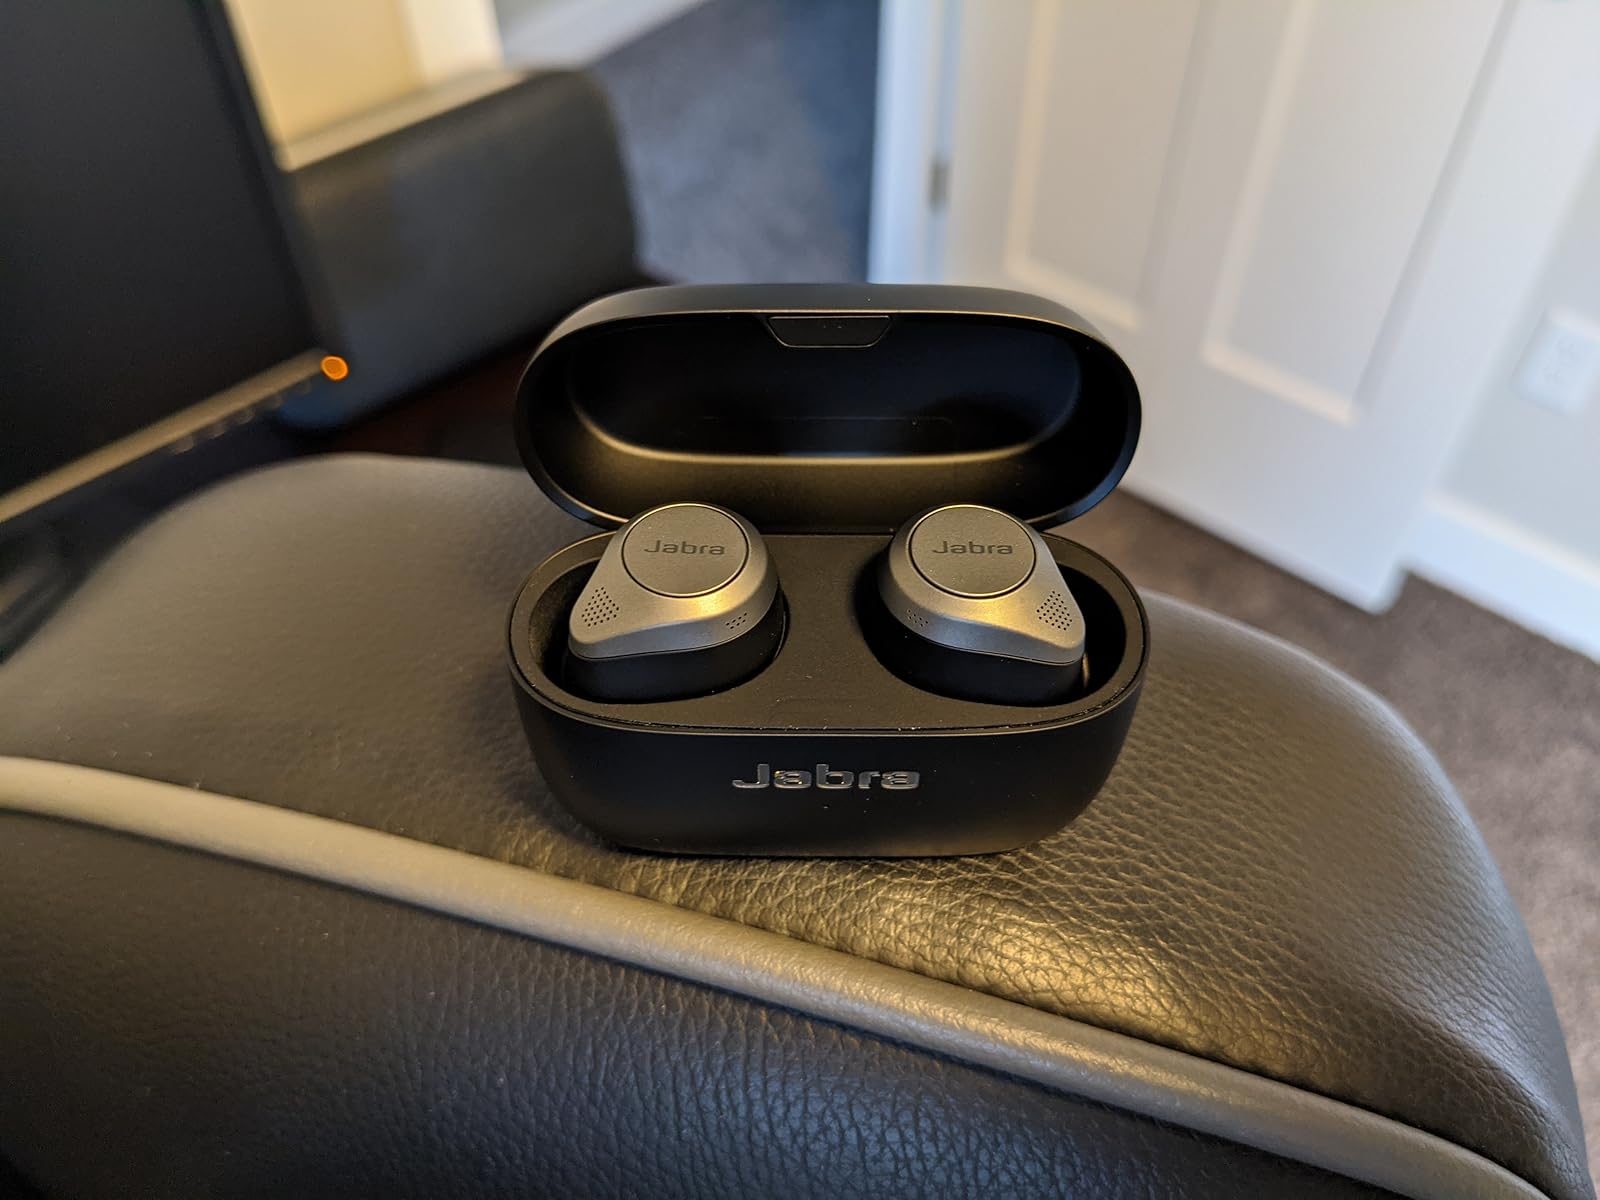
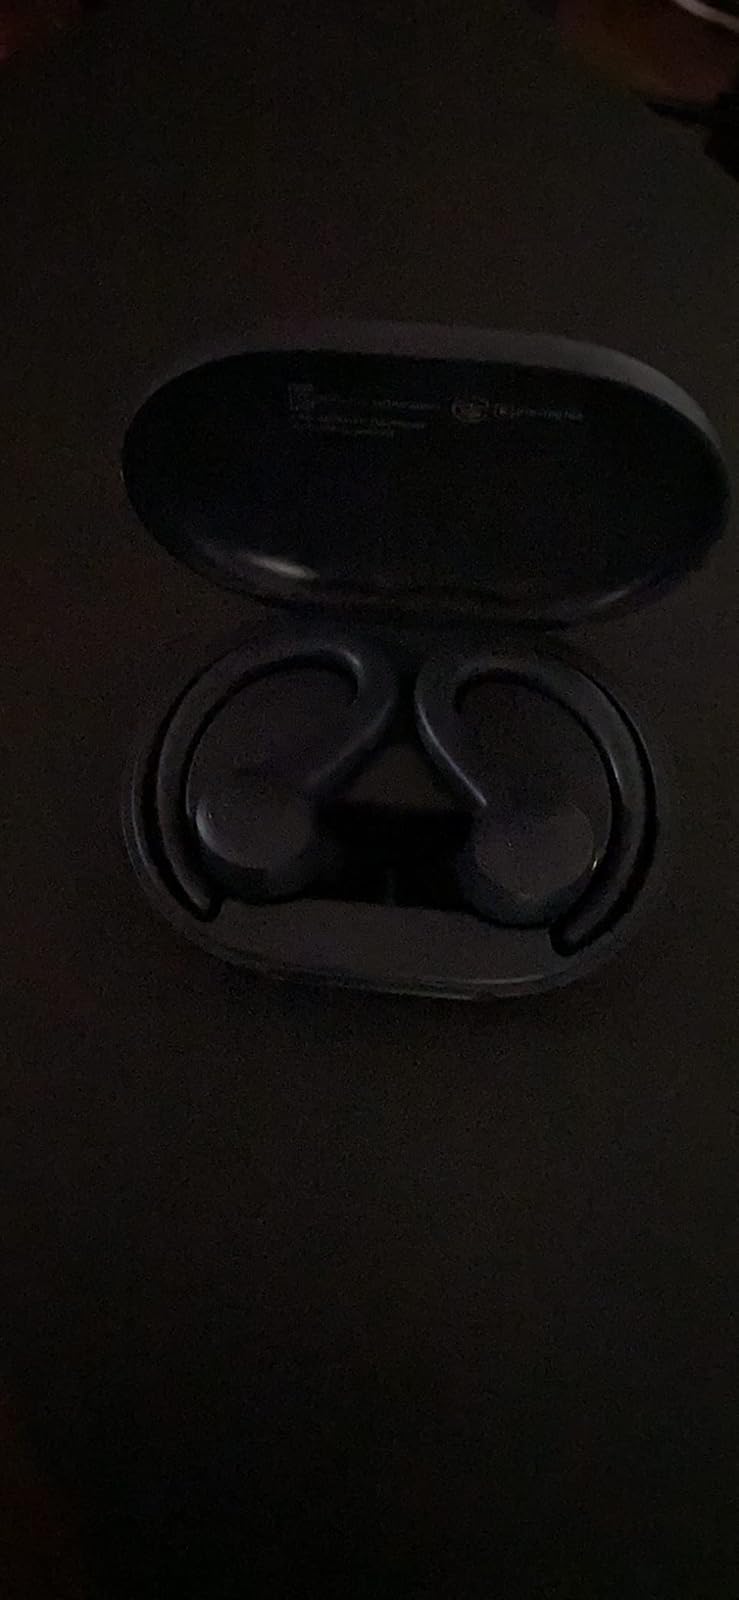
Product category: earbuds
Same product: no